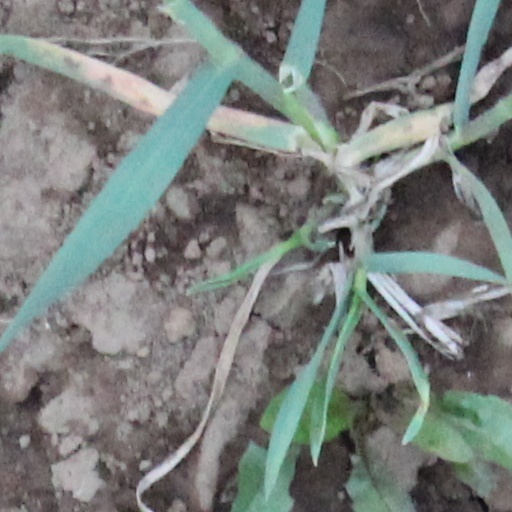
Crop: wheat